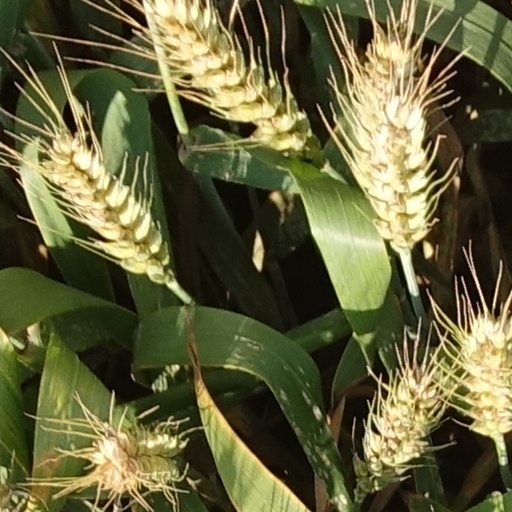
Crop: wheat